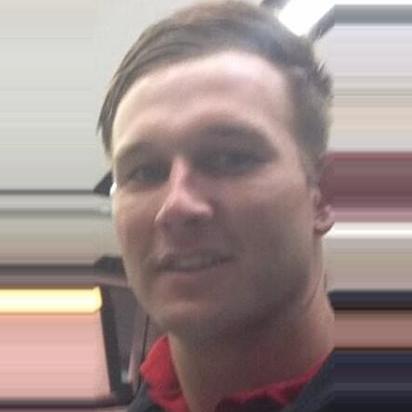
Age: 23